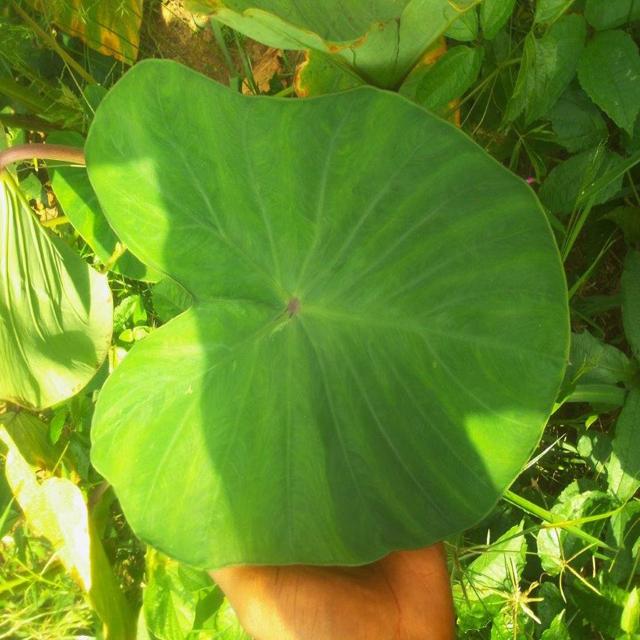
Label: Healthy